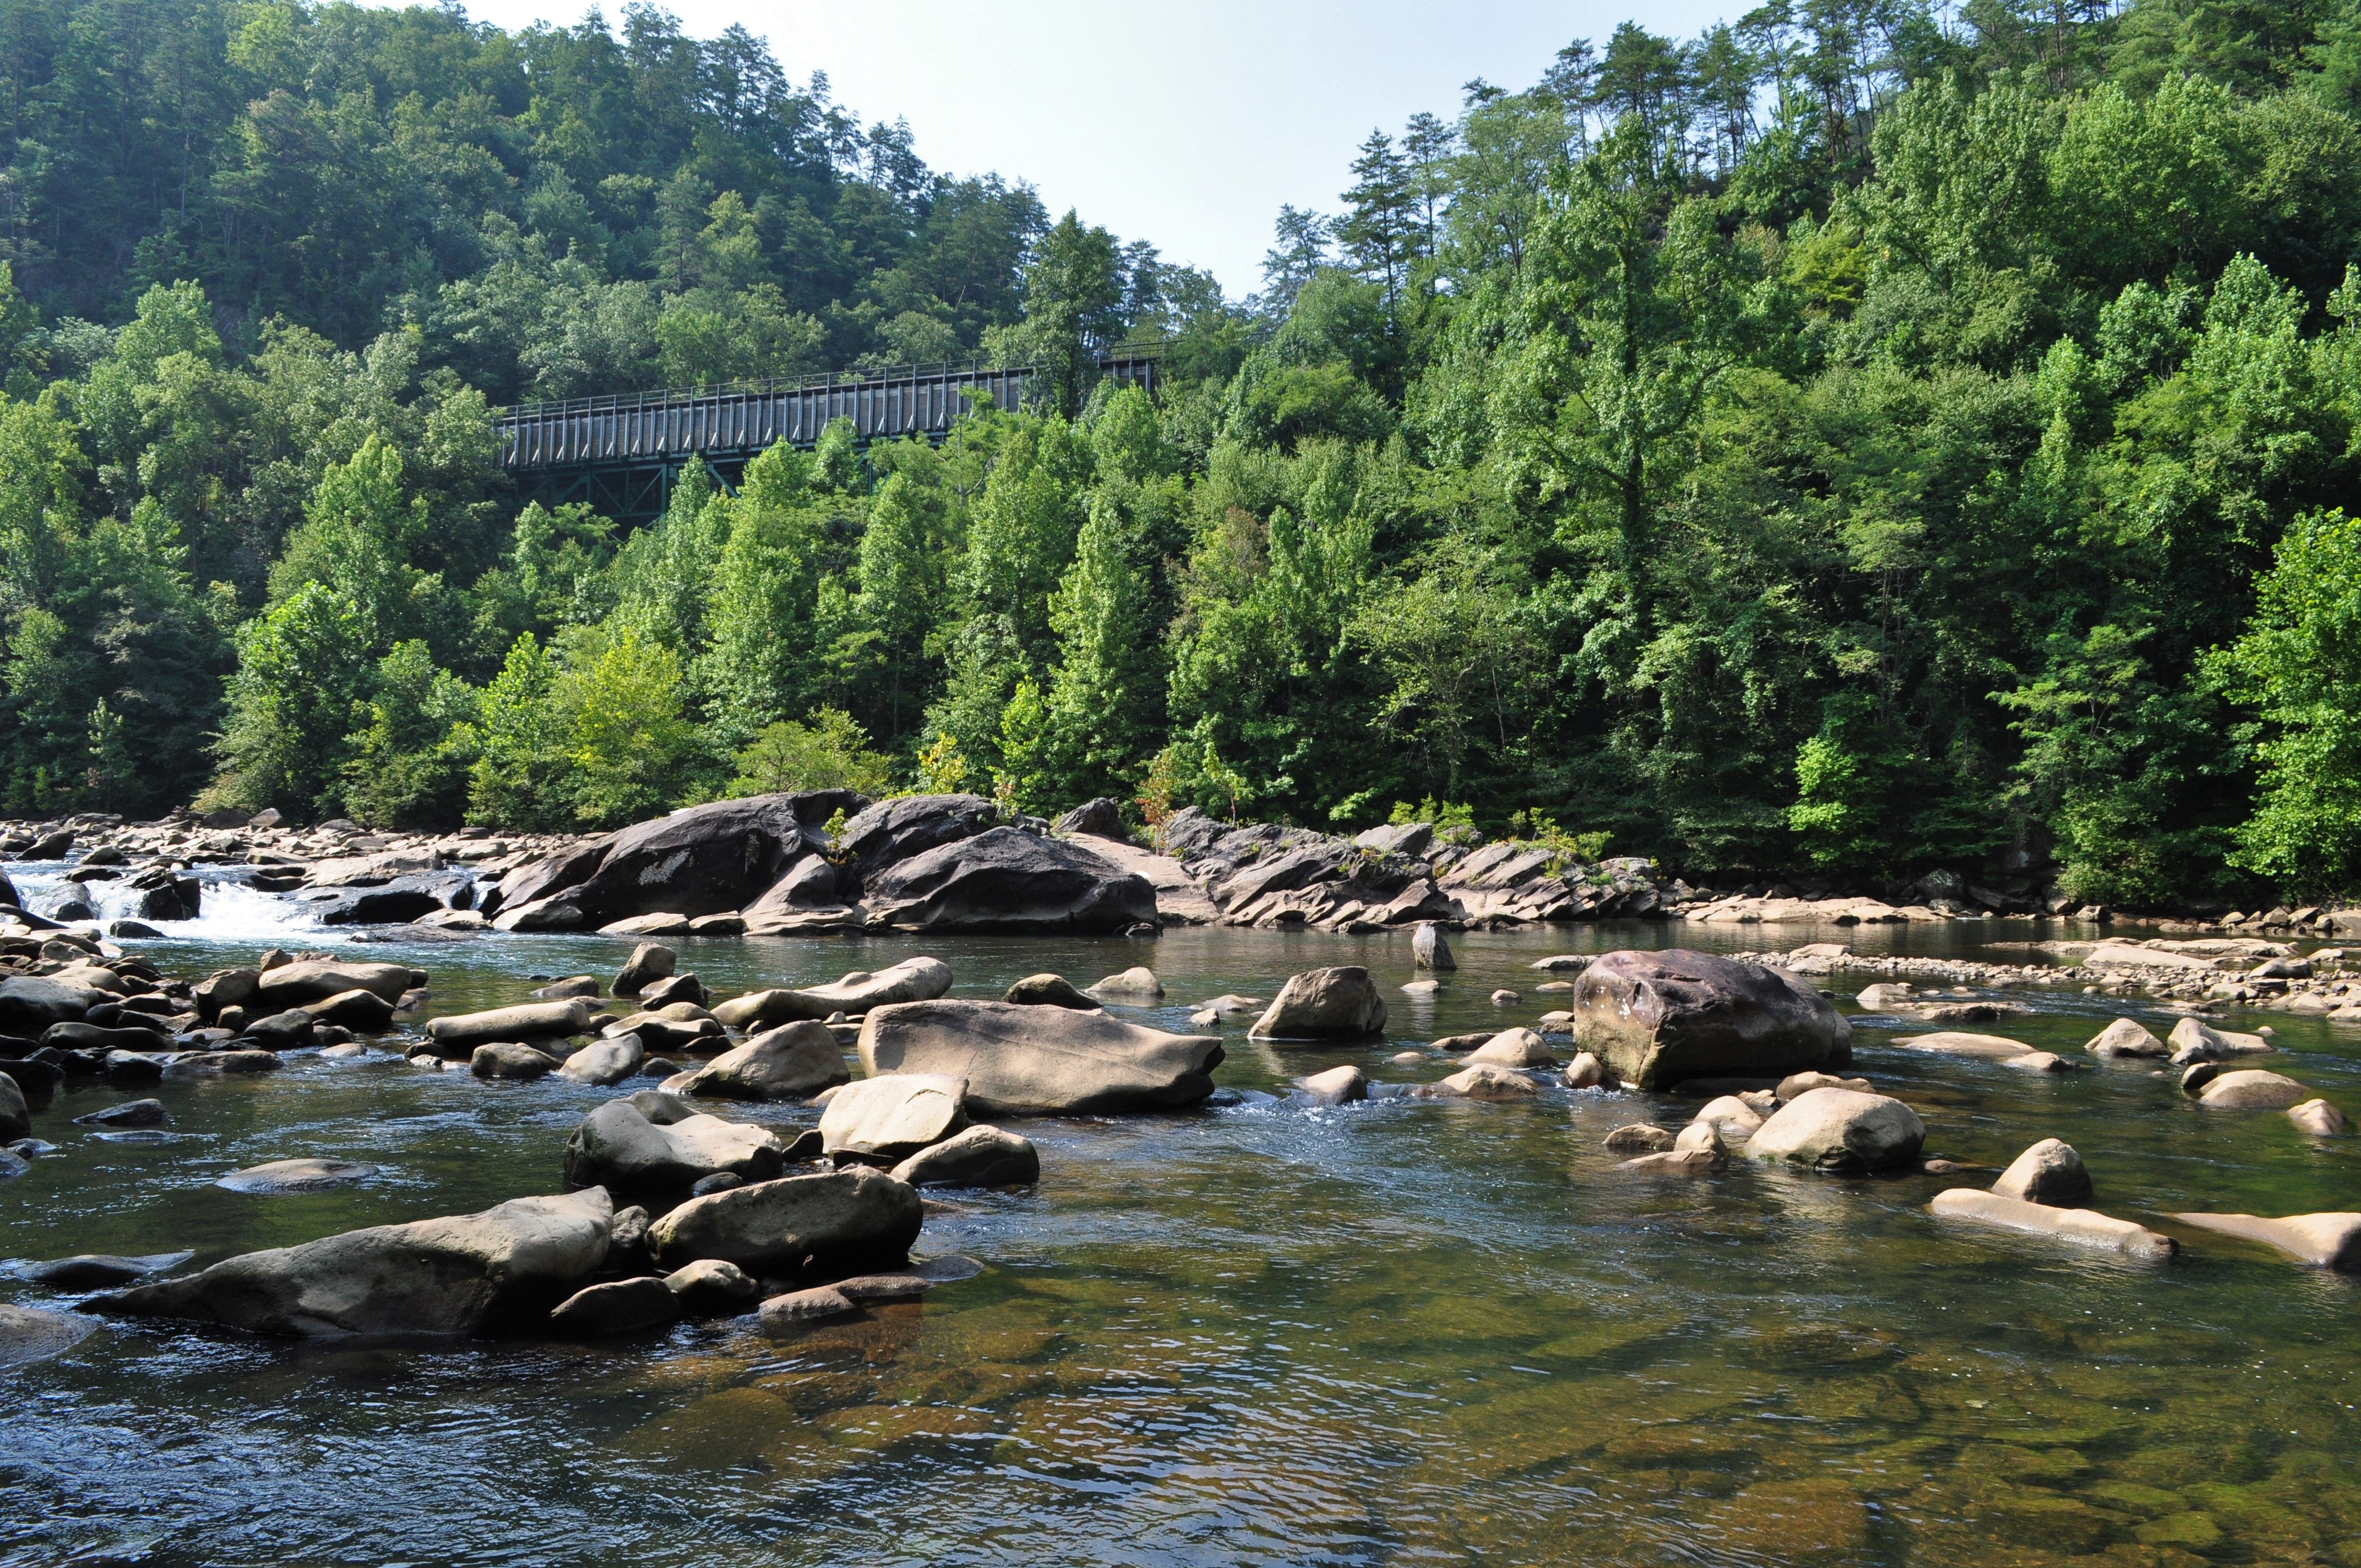
landscape, tree, forest, wilderness, mountain, railway, bridge, lake, river, valley, stream, jungle, usa, rapid, national park, body of water, current, rocks, rainforest, torrent, ecosystem, watercourse, water courses, nature reserve, cherokee, natural environment